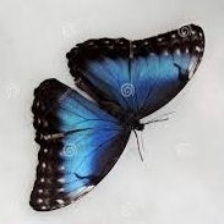
Species: BLUE MORPHO